Matariki

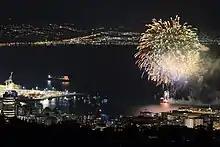
Fireworks in Wellington on first Matariki public holiday in 2022

Since then it has increasingly become common practice for people – Māori and non-Māori – and institutions such as schools, libraries, and city councils to celebrate Matariki in a range of ways. These have included concerts, festivals of lights, the illumination of Auckland's Sky Tower, and tree planting. In 2017 Wellington City Council announced they would cancel the Sky Show fireworks held on Guy Fawkes Night for 22 years, and move them to a Matariki cultural festival from July 2018. The celebrations have taken place over the period of a week or month, anywhere from early June to late August, but increasingly coincide with the winter solstice or the traditional dates of Matariki.